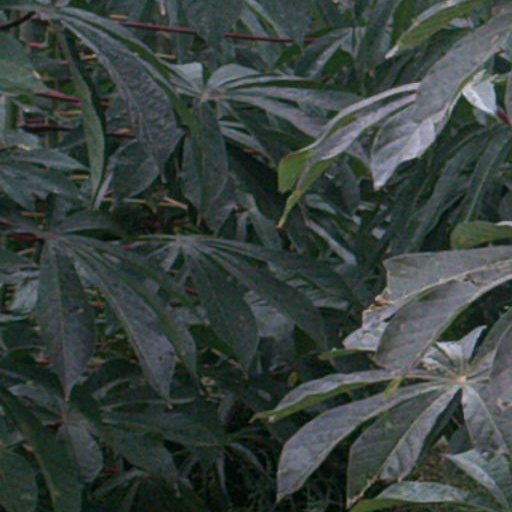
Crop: cassava